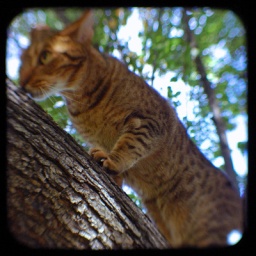
cat in a tree